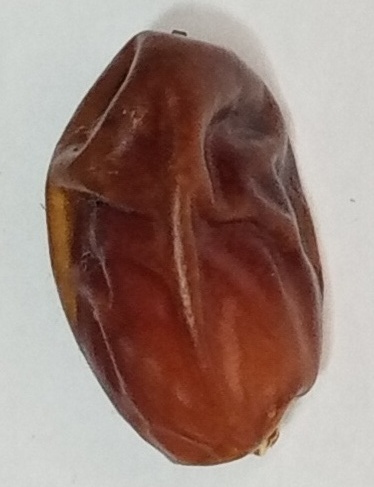
Variety: aseel
Size: small
Grade: grade-1